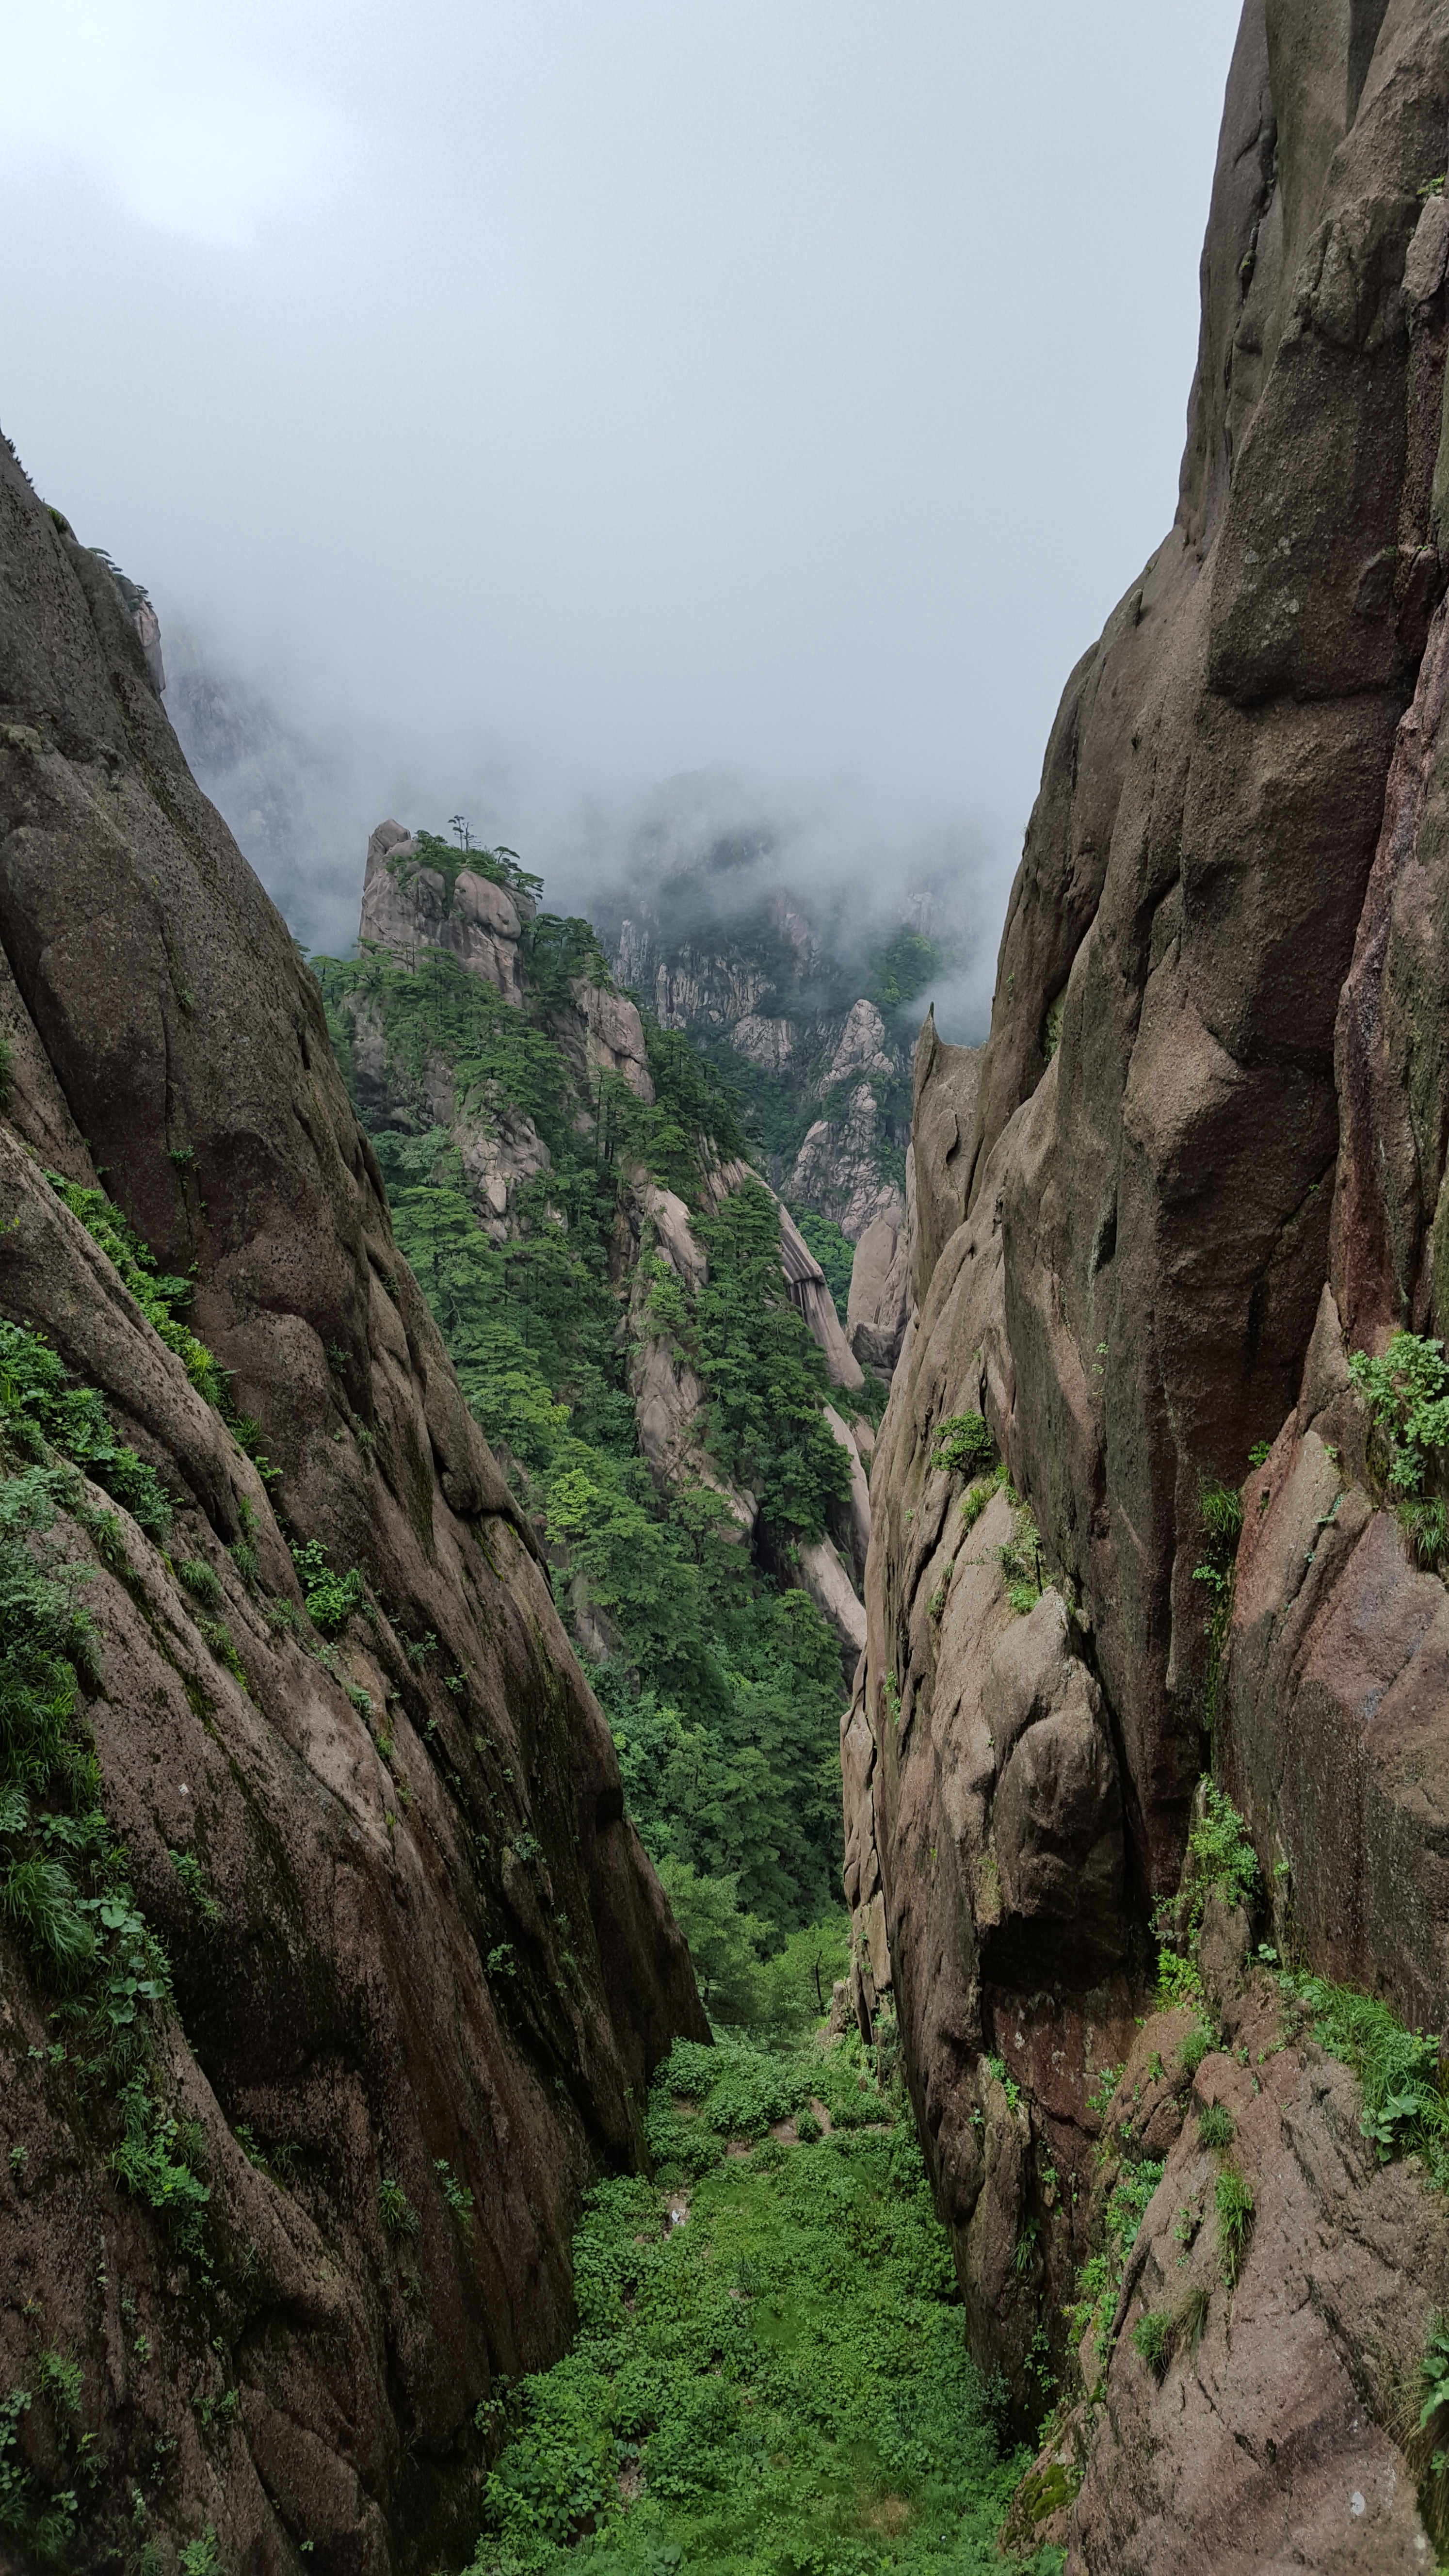
rock, wilderness, walking, mountain, trail, adventure, valley, mountain range, formation, cliff, canyon, terrain, ridge, geology, ravine, water feature, wadi, huangshan, the scenery, landform, mountainous landforms, geological phenomenon